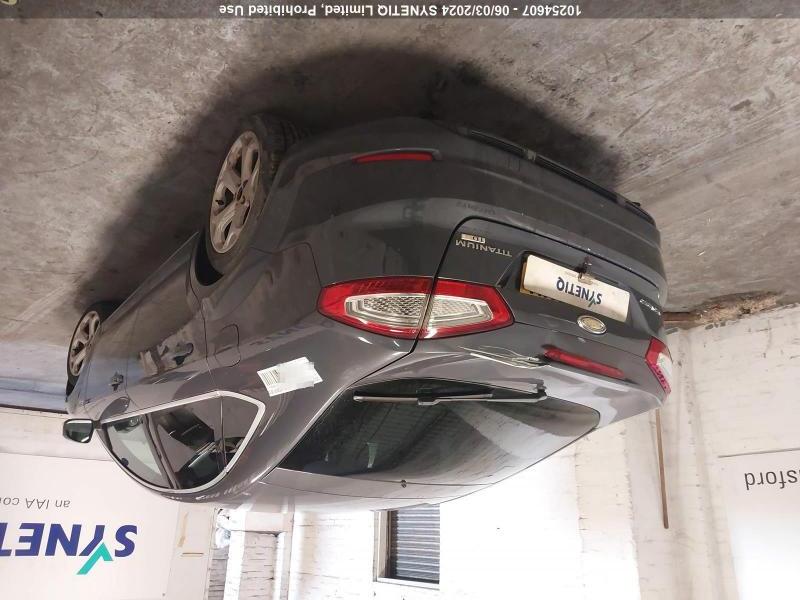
Aucun dommage détecté.
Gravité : aucun